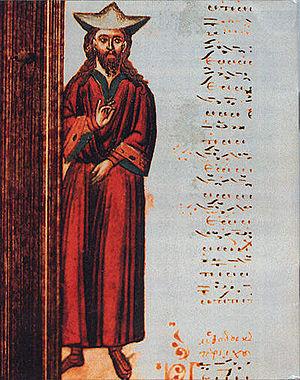
Saint Jean Coucouzèle est un mélode, un chantre et un théoricien de la musique liturgique de l'Église orthodoxe du Moyen Âge. L'époque et le lieu de sa naissance ne sont pas connus avec certitude, on les situe souvent dans les Balkans au XIIIᵉ siècle.